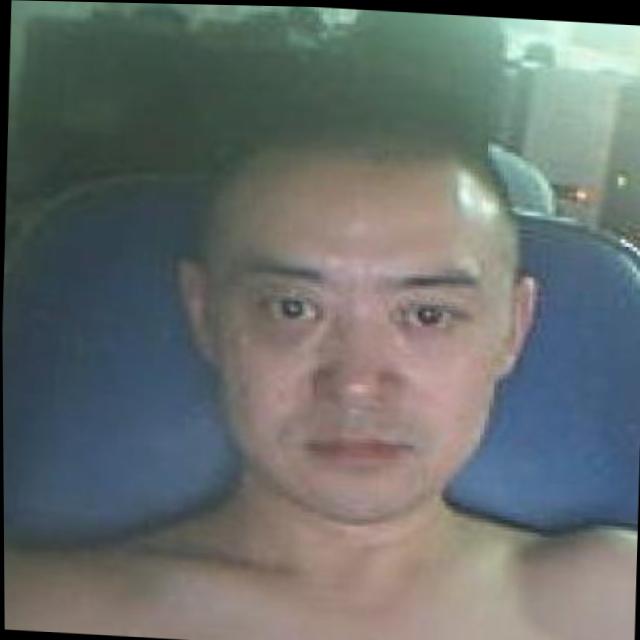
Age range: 21-44